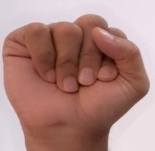
ASL sign: S